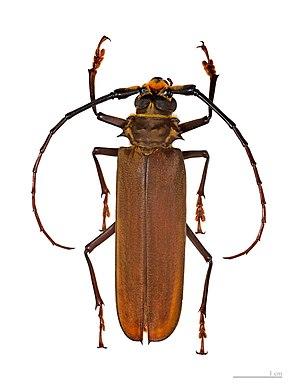
Les Callipogonini sont une tribu de Coléoptères de la famille des Cérambycidés, de la sous-famille des Prioninae.
Callipogon cinnamomeus est une espèce de coléoptères de la famille des Cerambycidae, de la sous-famille des Prioninae, de la tribu des Callipogonini, du genre Callipogon et du sous-genre Orthomegas.